Dafna

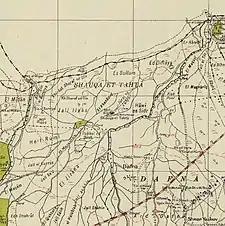
Dafna 1940s map 1:20,000

Early Roman pottery fragments have been found in an excavation in Dafna. A place called Daphne was mentioned in this vicinity by Josephus.